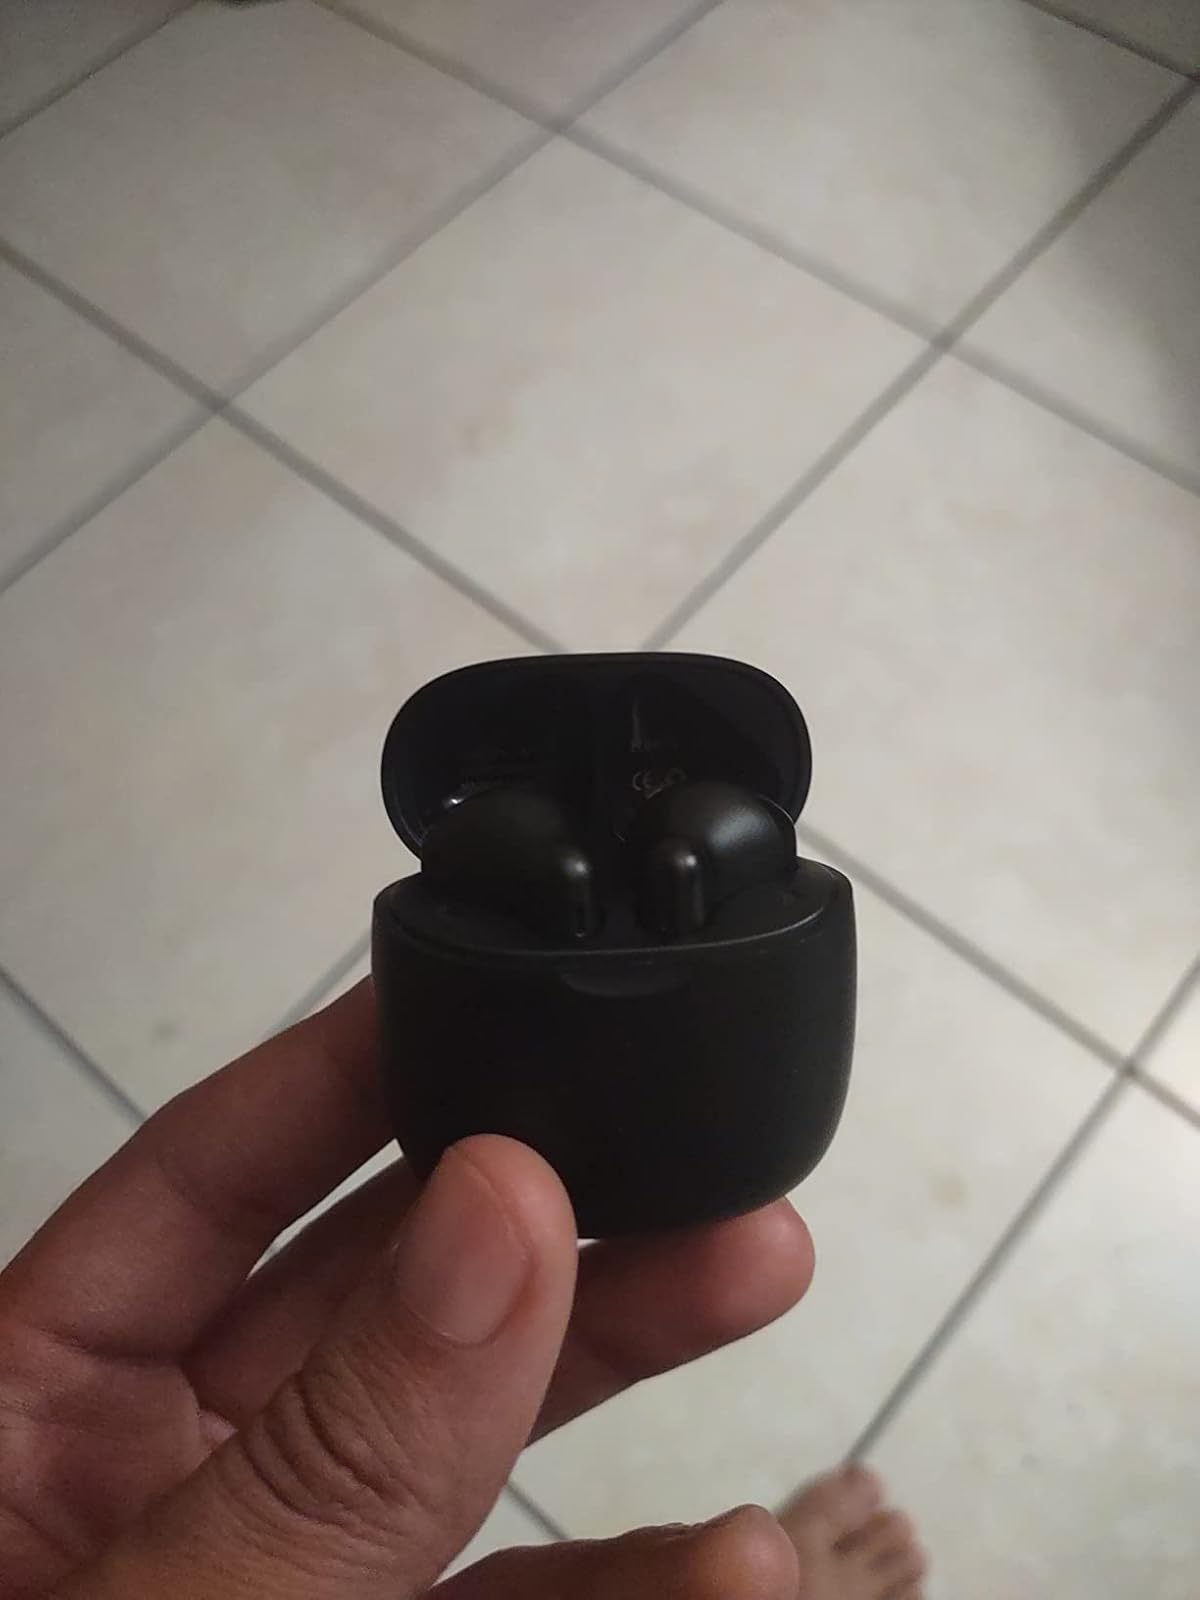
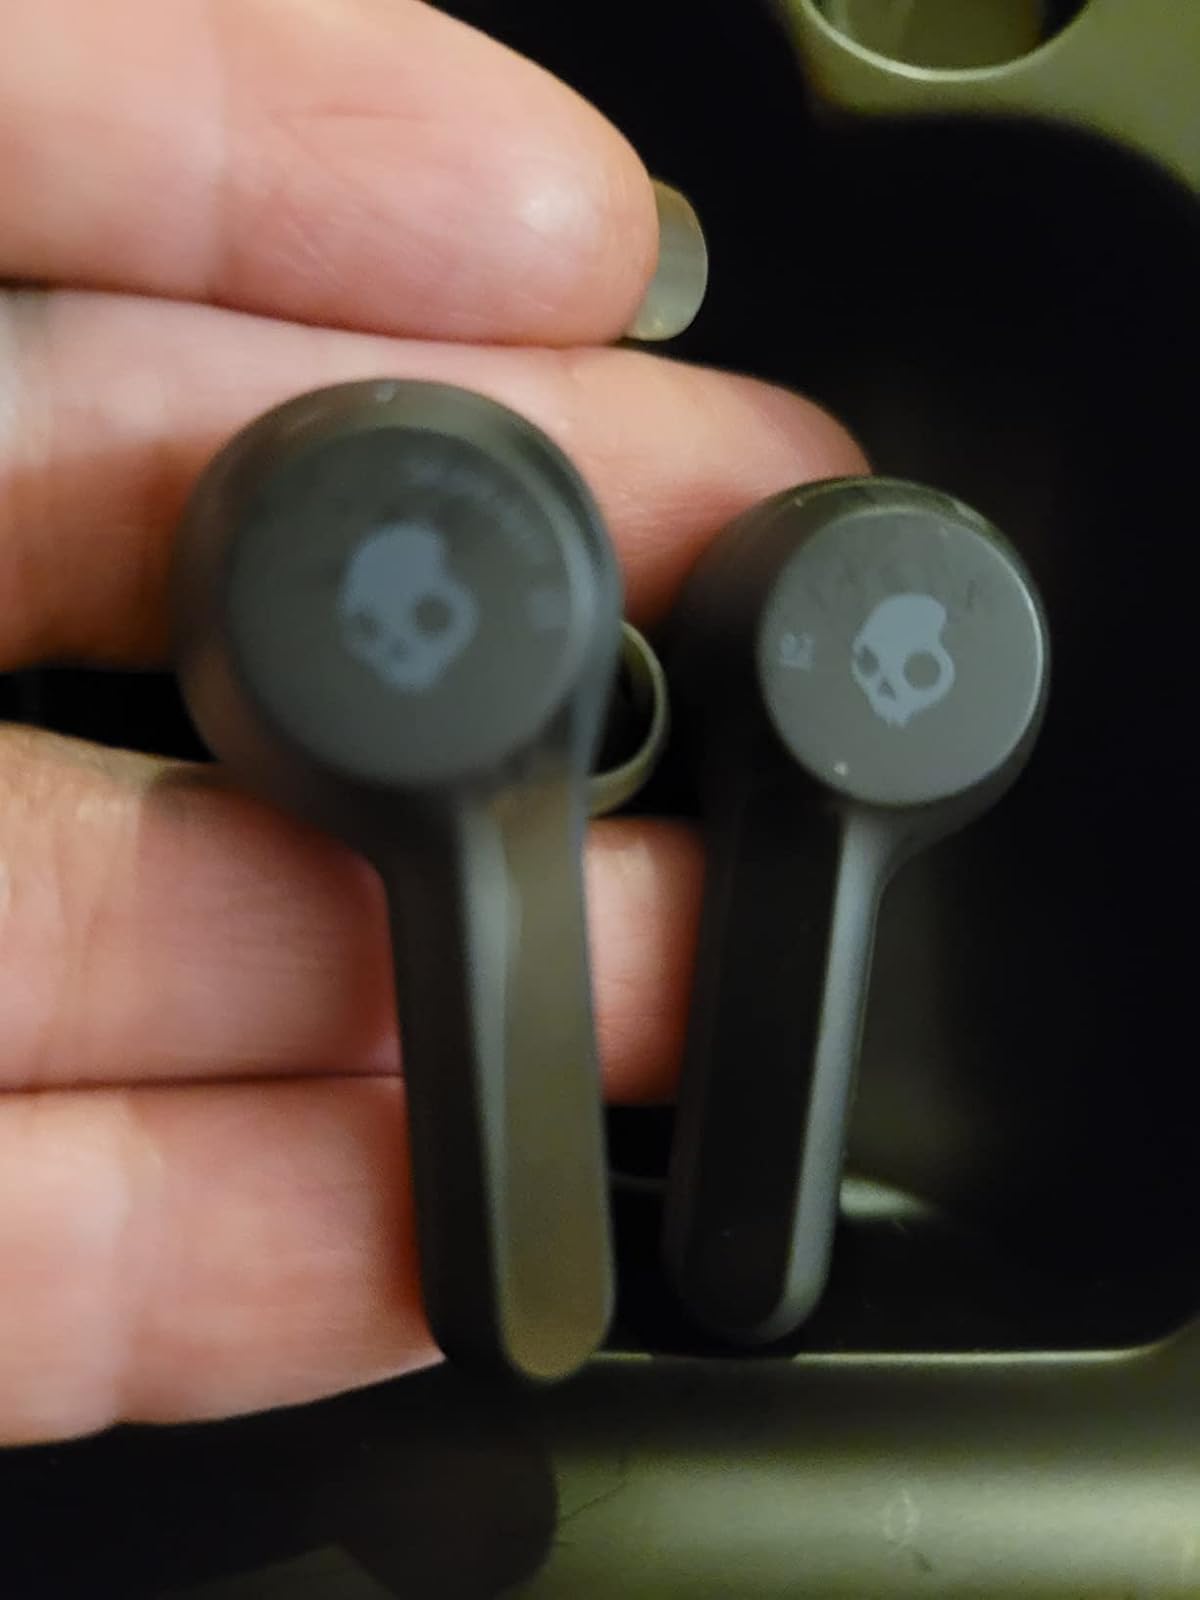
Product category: earbuds
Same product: no